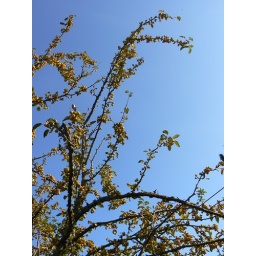
Branches against a very blue sky